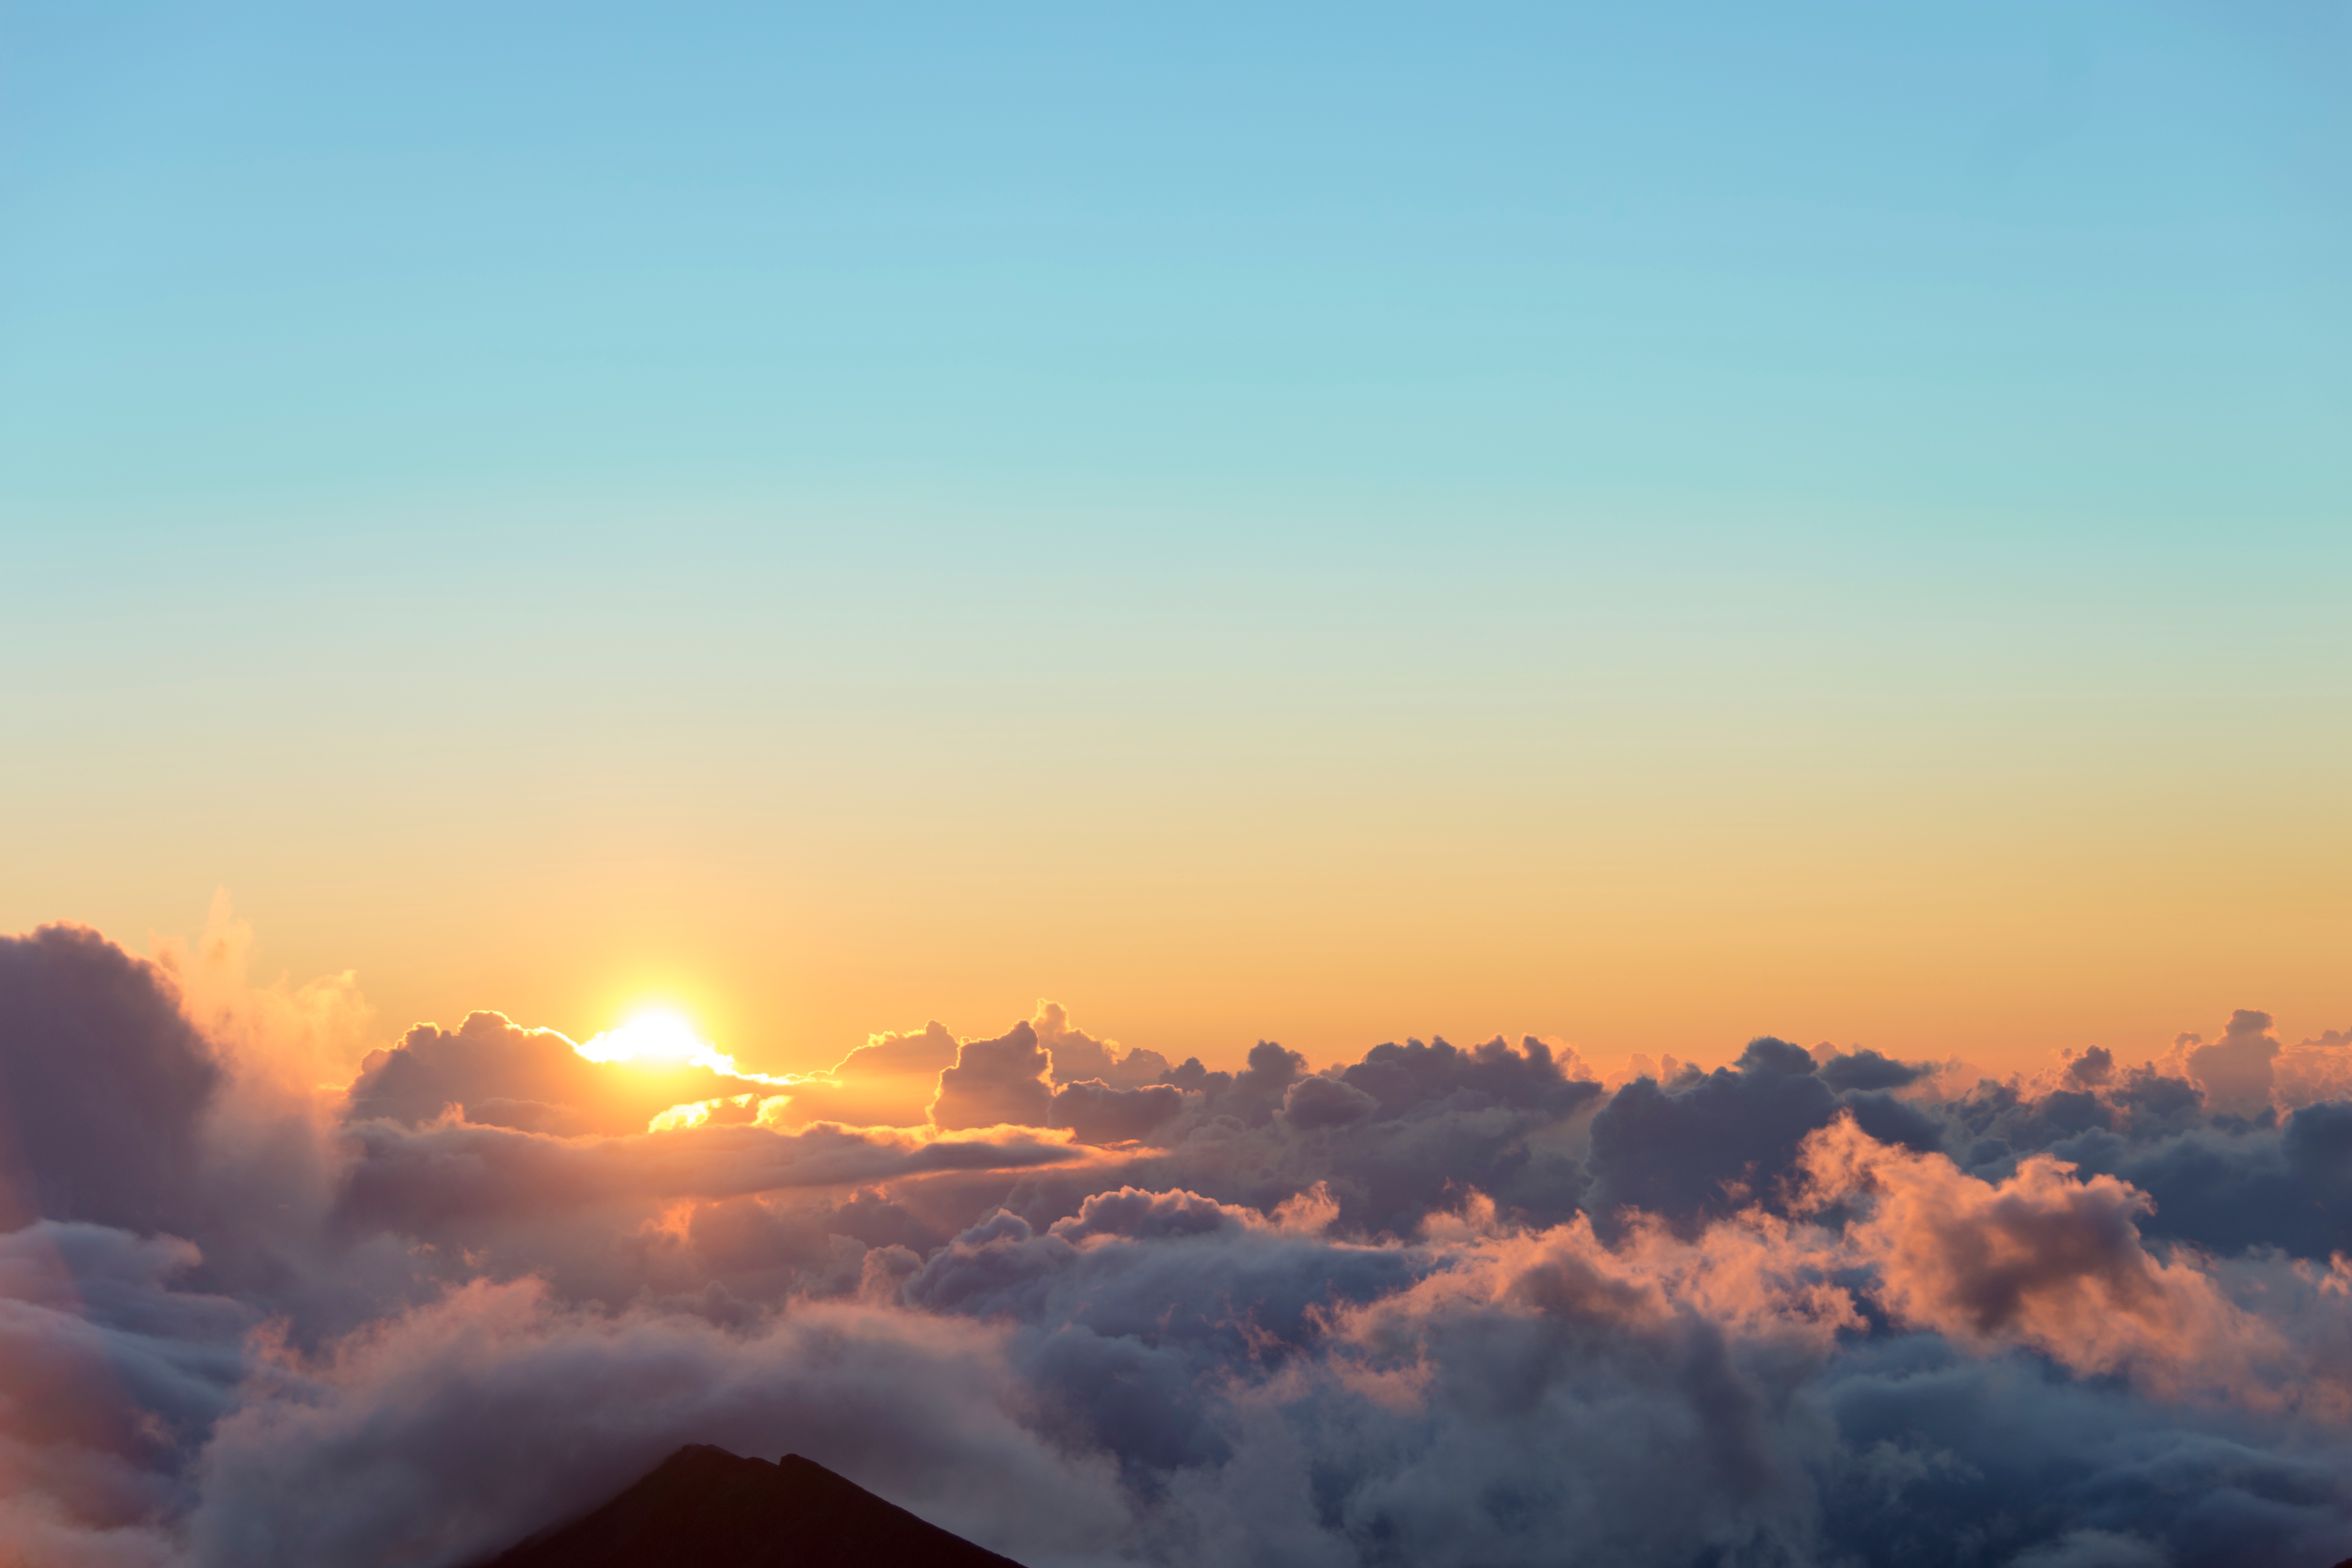
horizon, mountain, cloud, sky, sun, sunrise, sunset, sunlight, morning, hill, dawn, atmosphere, mountain range, dusk, evening, afterglow, atmospheric phenomenon, mountainous landforms